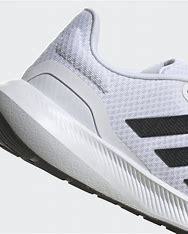
Brand: Adidas
Model: Runfalcon